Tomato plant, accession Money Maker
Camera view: horizontal (90 deg, fisheye); turntable rotation: 210 degrees
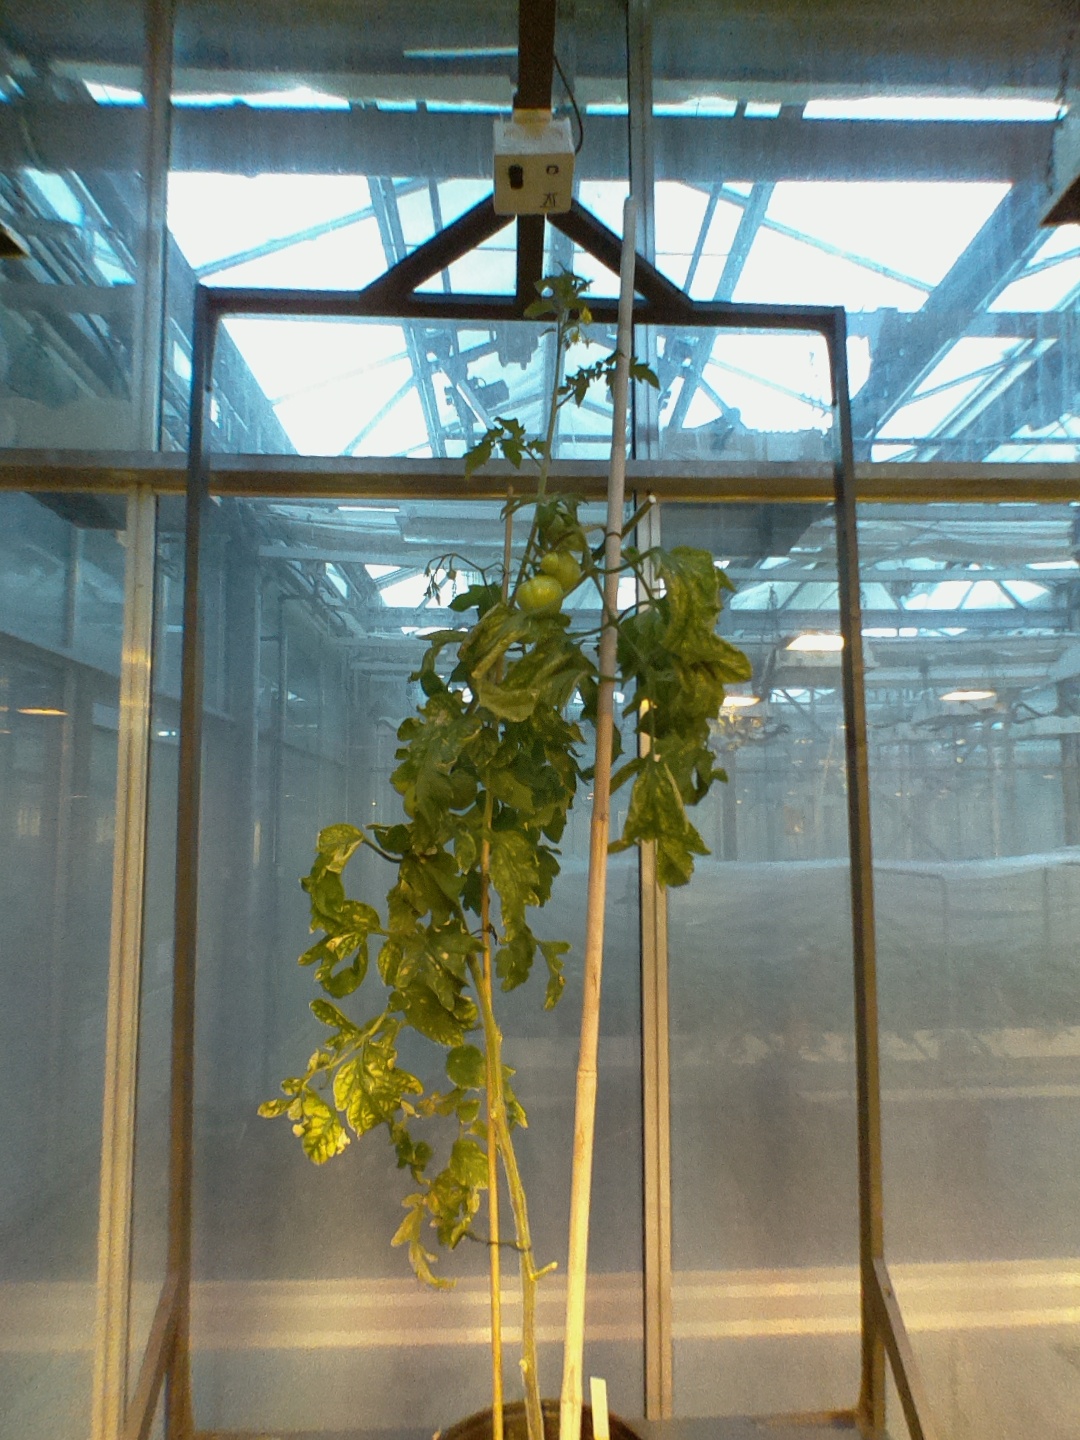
BBCH growth stage 79: 90% -100% of final fruit size